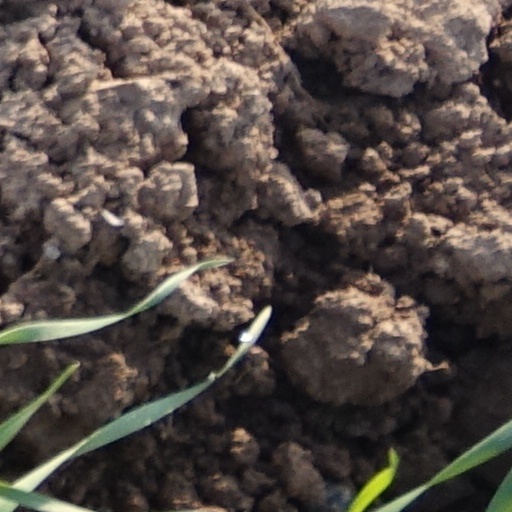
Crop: wheat